William Edward Colby

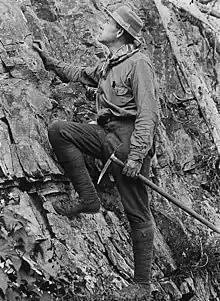

William Edward Colby (May 28, 1875 – November 9, 1964) was an American lawyer, conservationist, and the first Secretary of the Sierra Club.